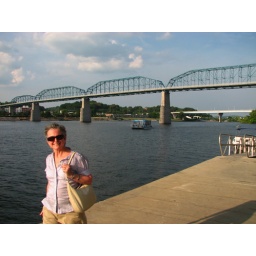
Sally walking along the river in Chattanooga.